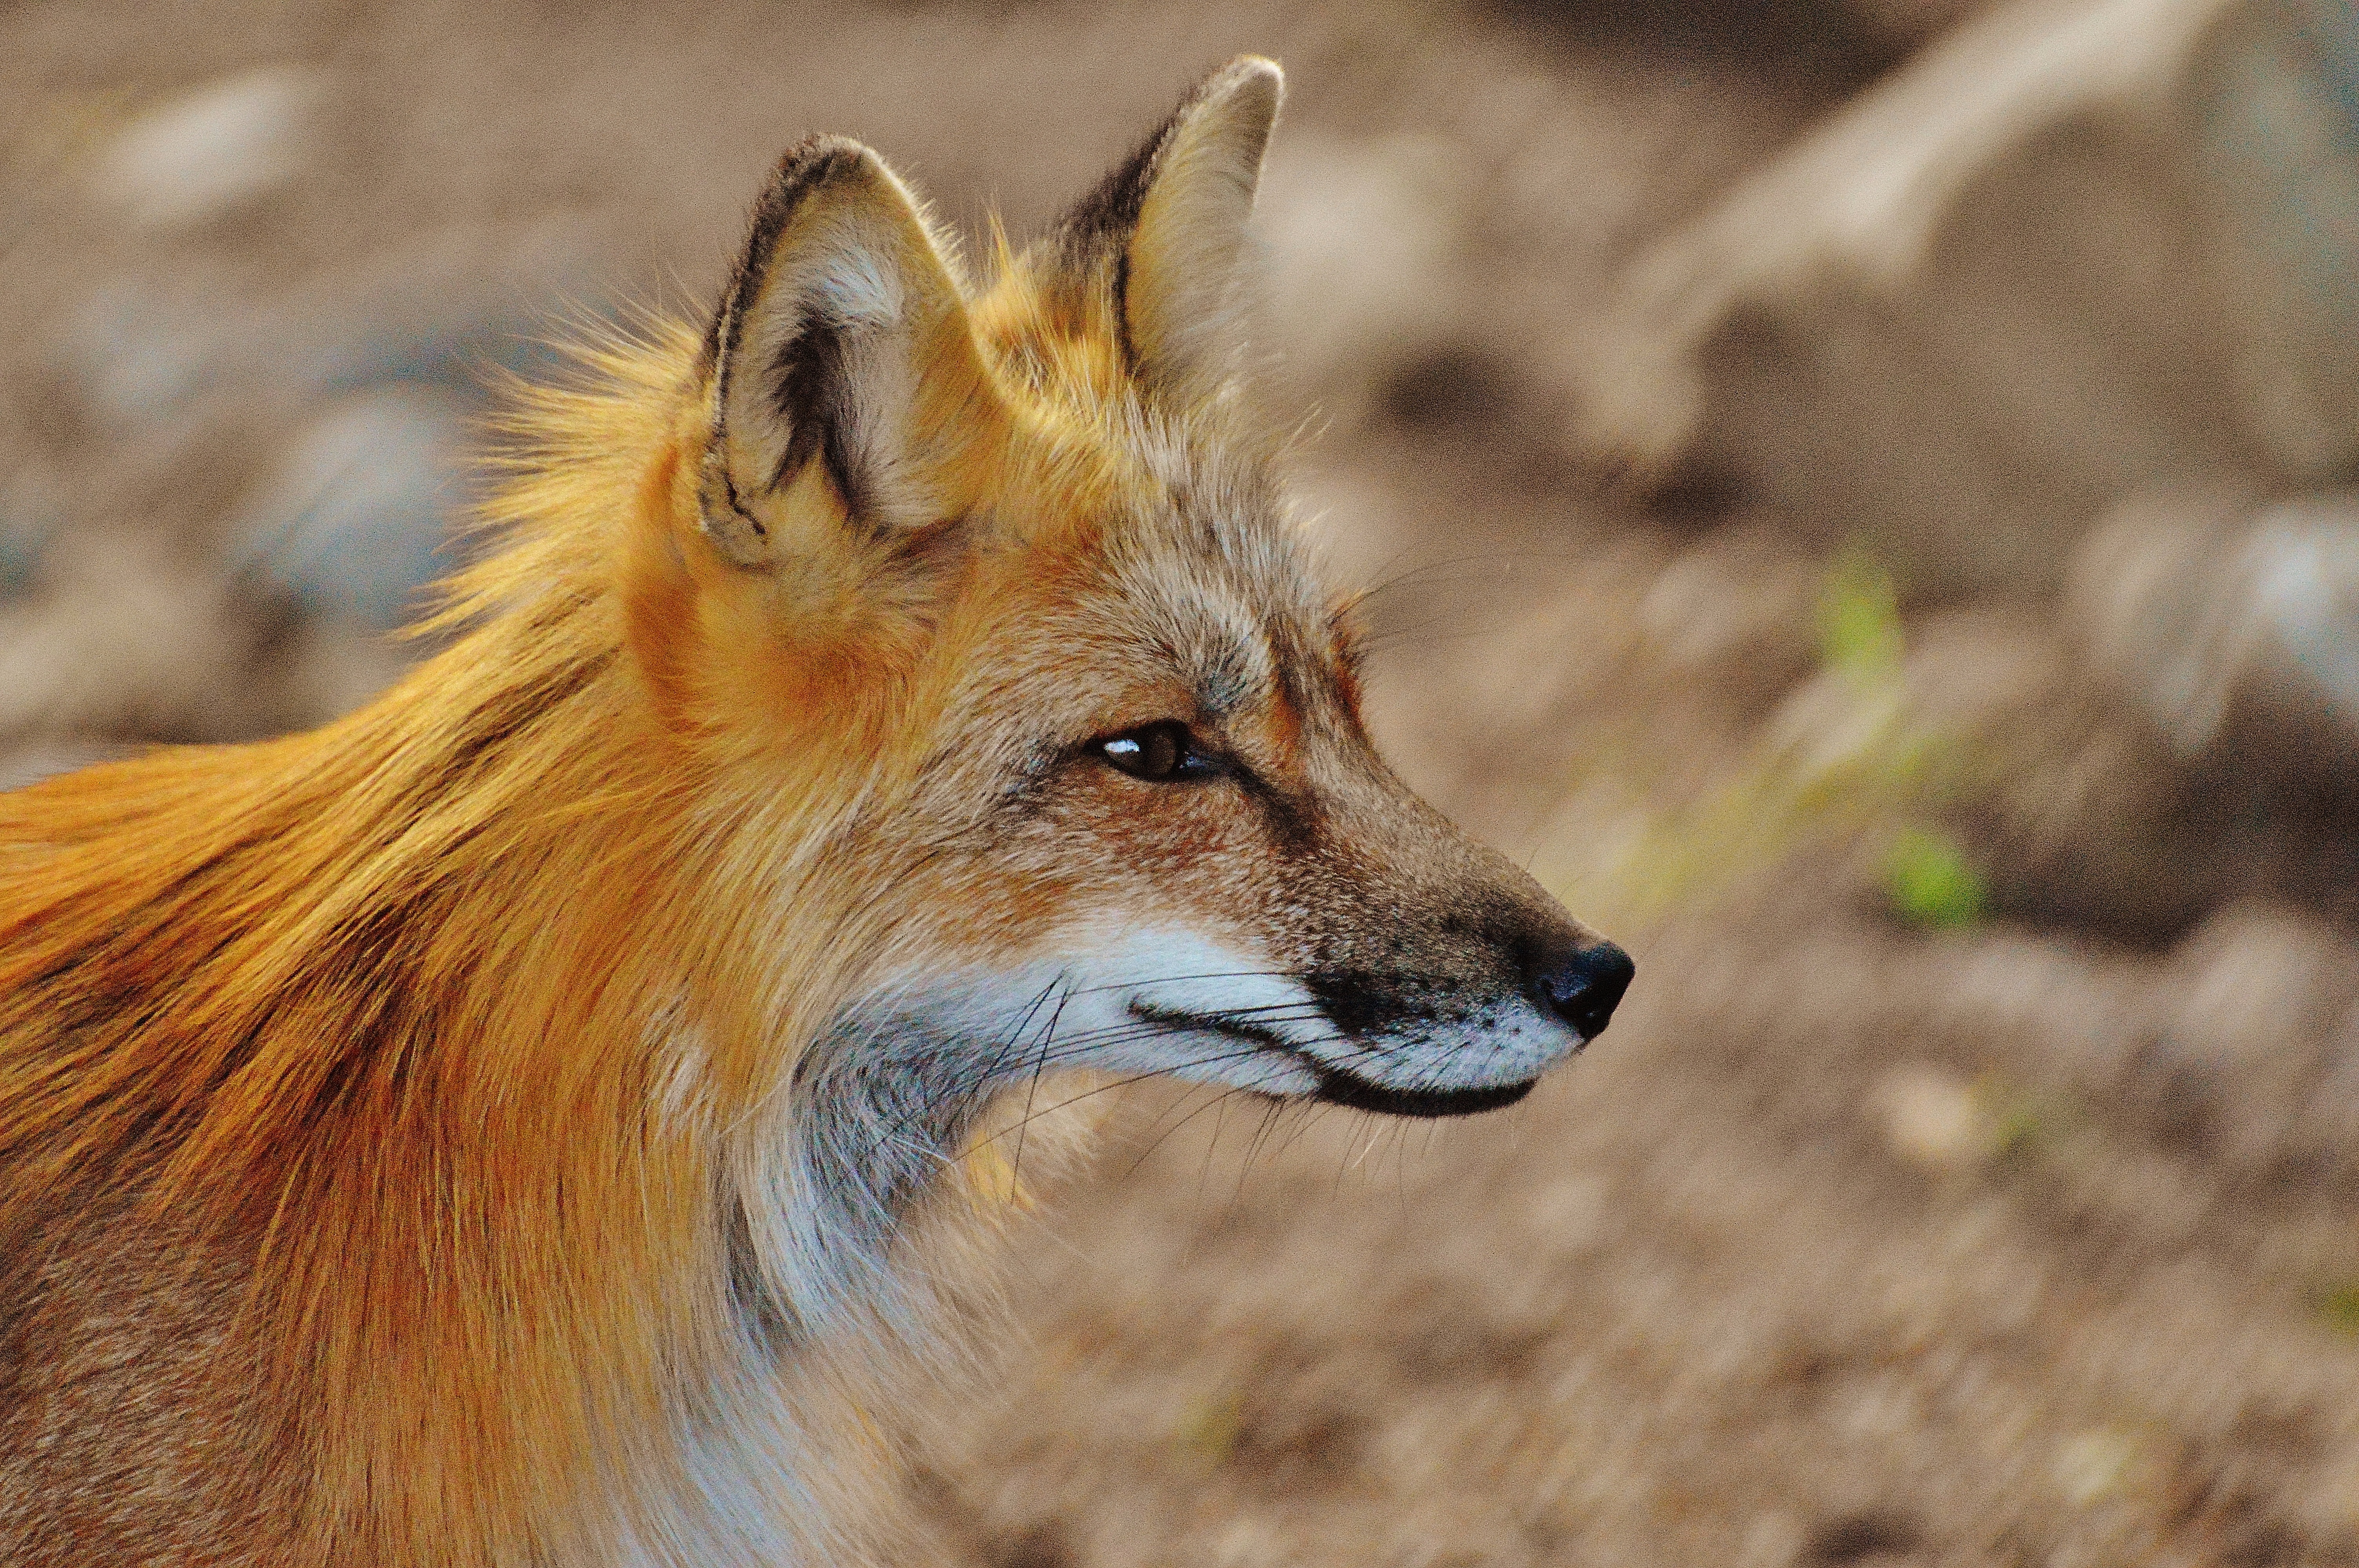
nature, forest, sweet, animal, cute, wildlife, wild, fur, portrait, mammal, fox, predator, fauna, red fox, wild animal, vertebrate, creature, fuchs, animal world, wildlife photography, wildlife park, jackal, wildpark poing, forest animal, reddish fur, dog like mammal, kit fox, carnivoran, dhole